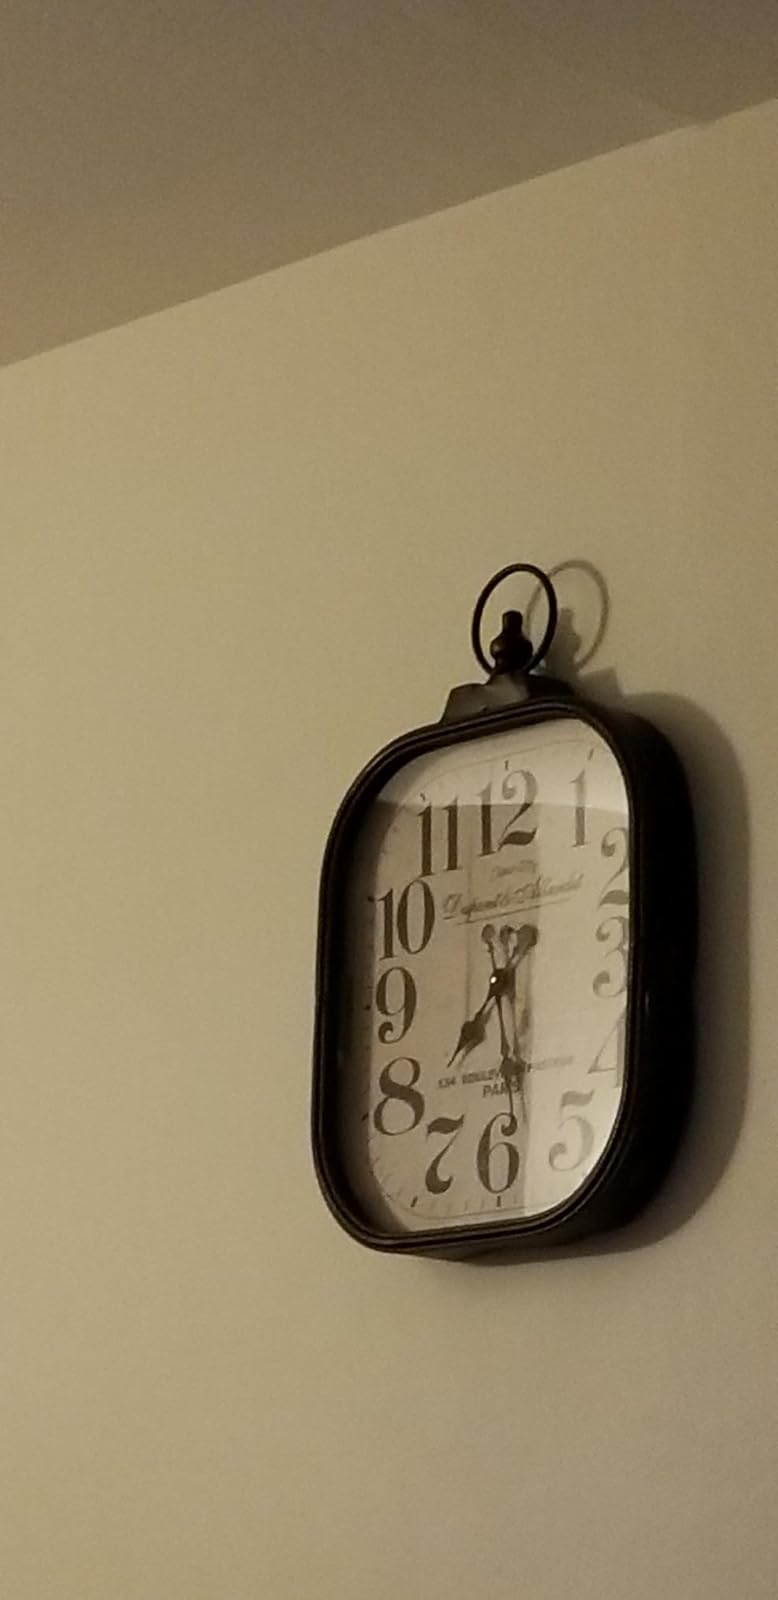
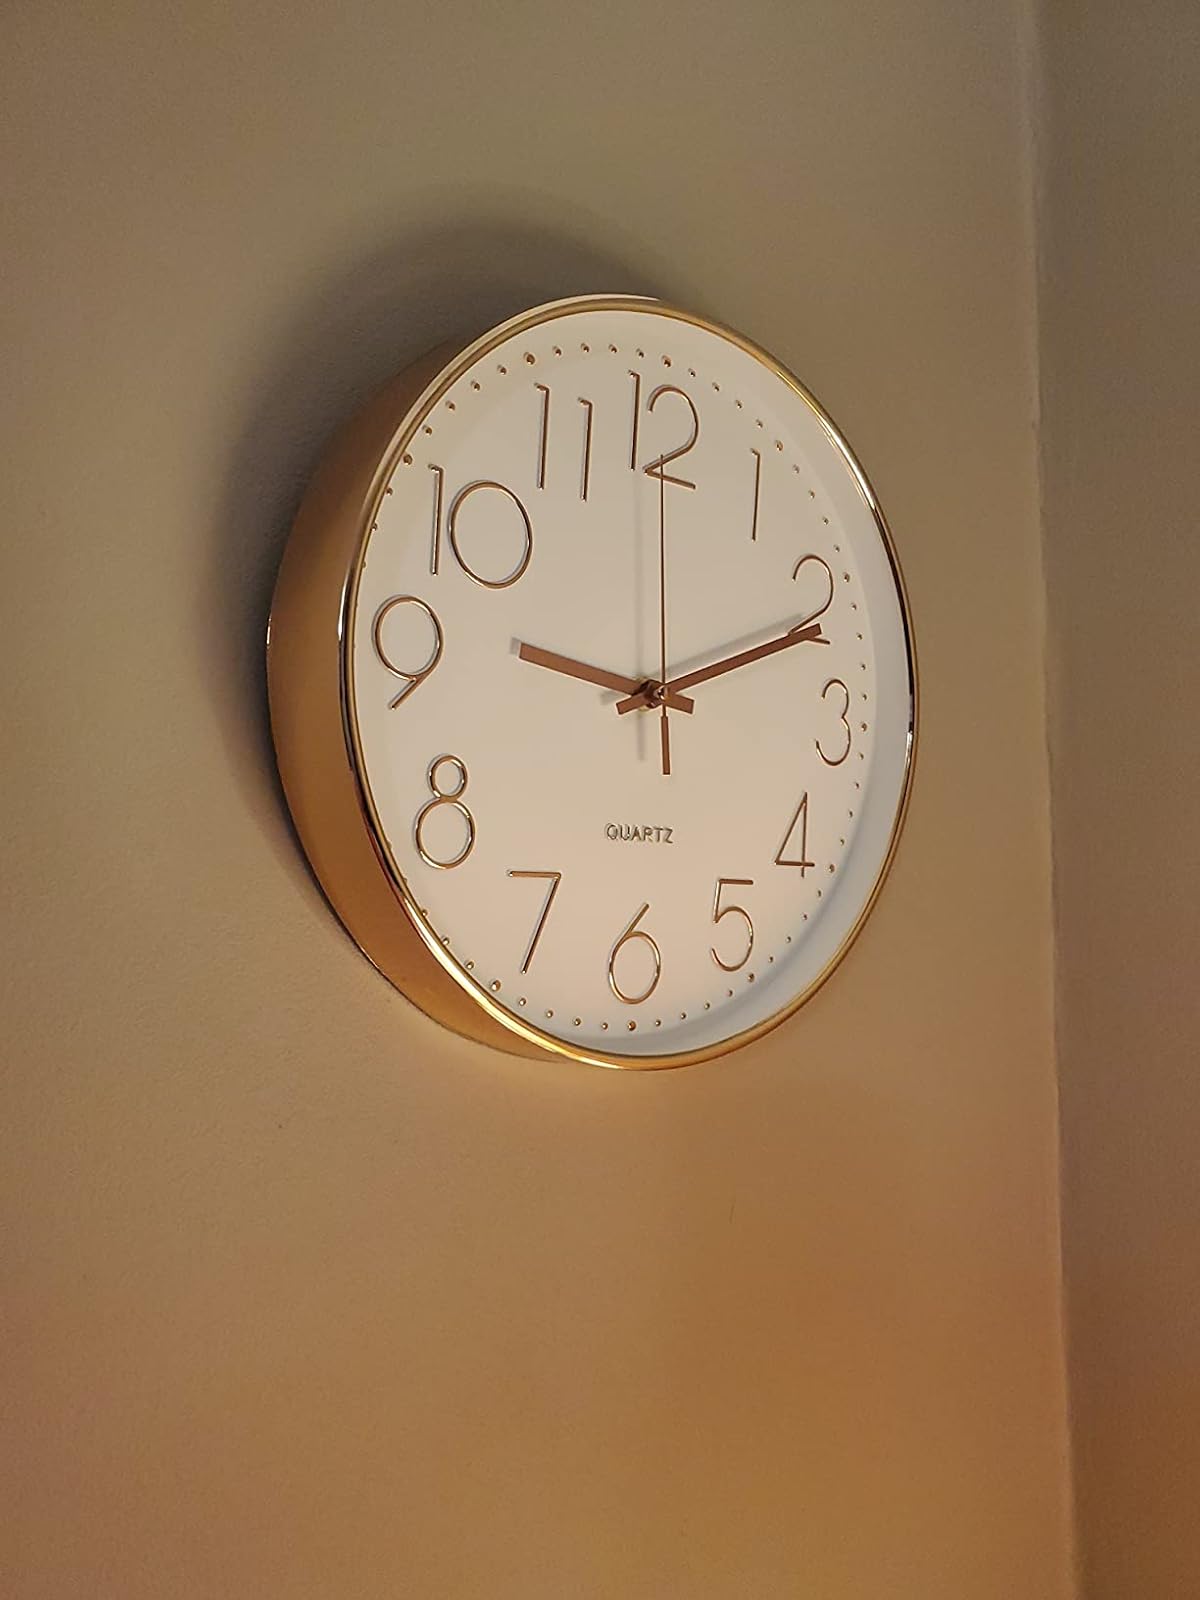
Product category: clock
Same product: no